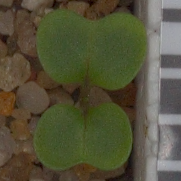
Label: charlock